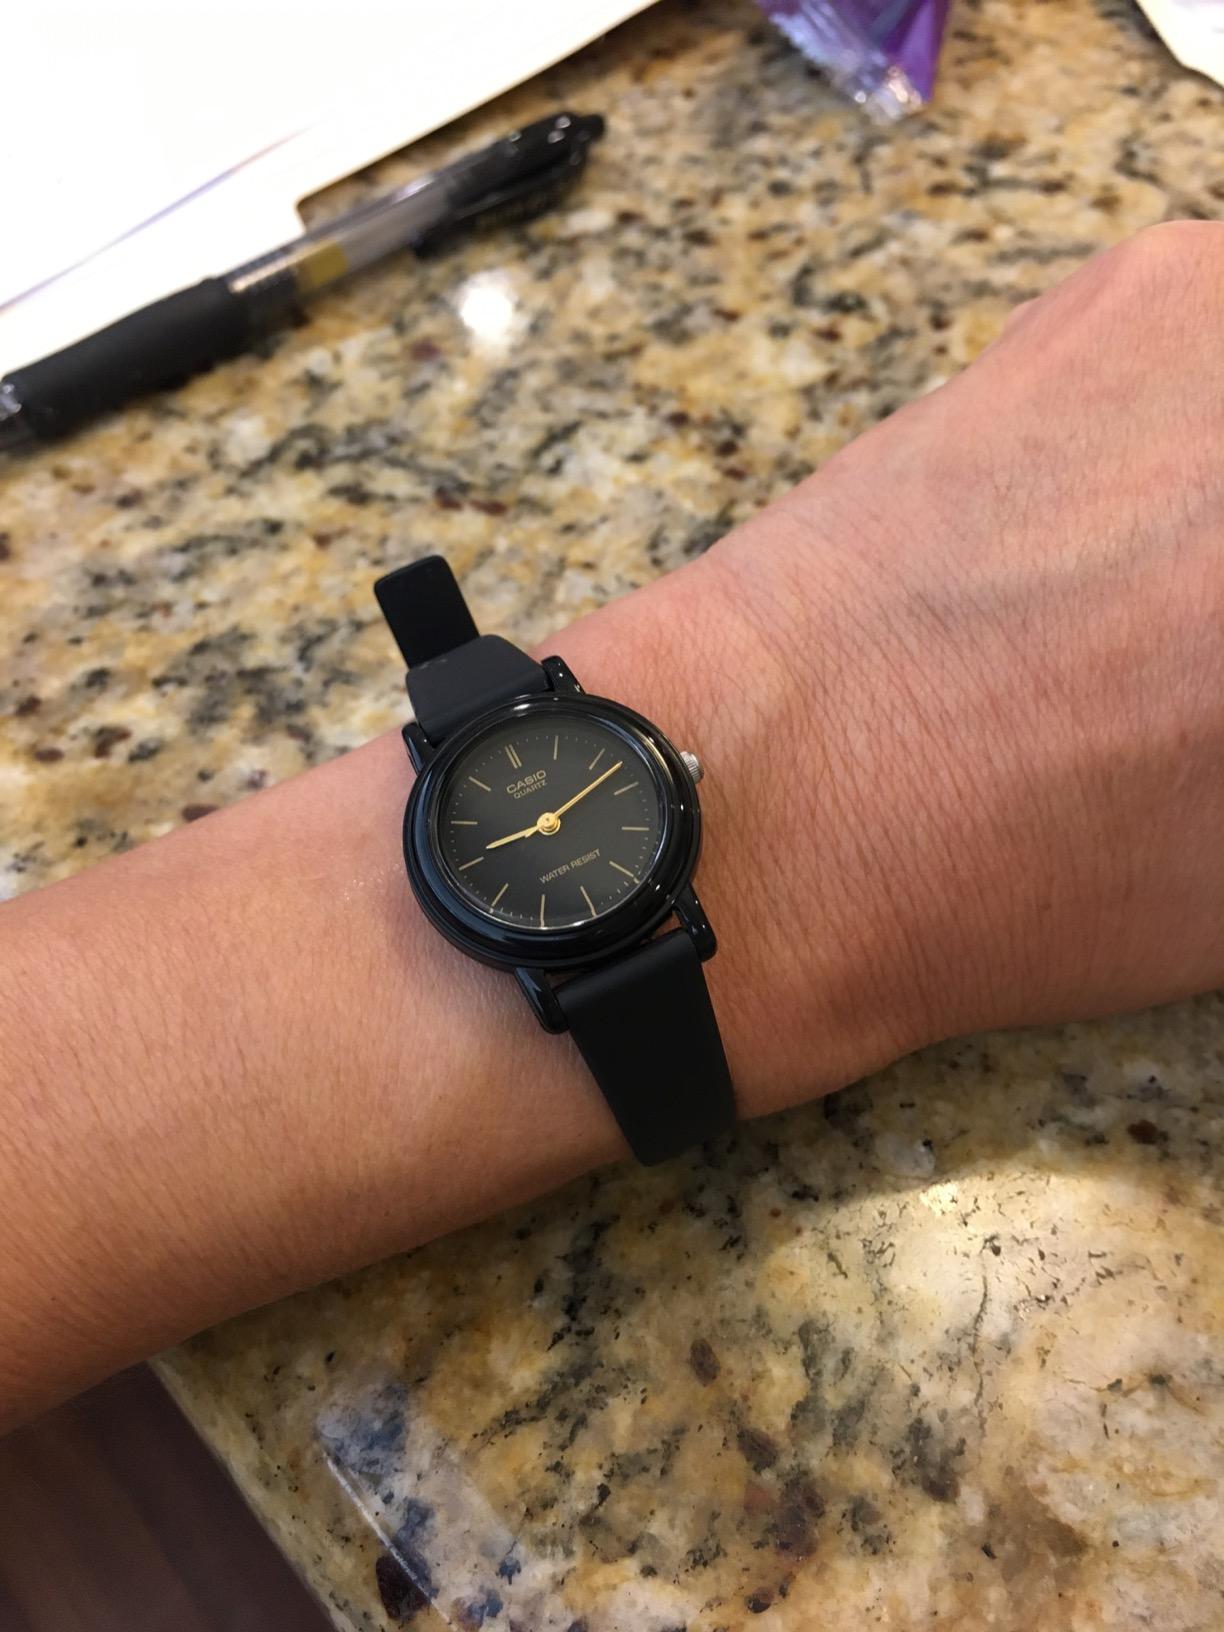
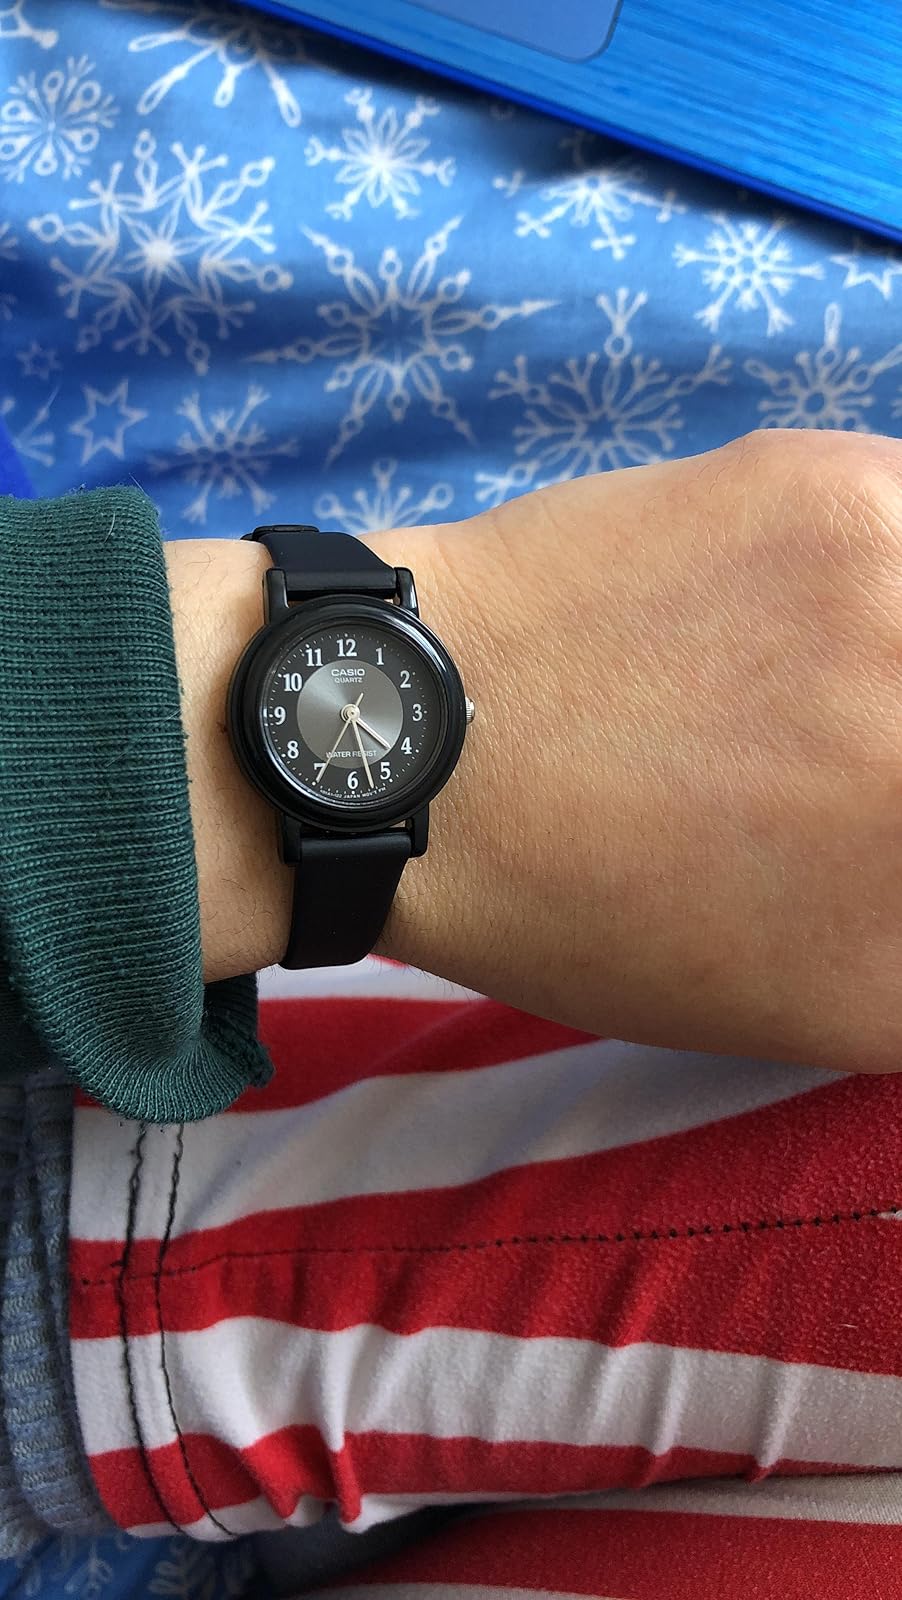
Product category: accessories_watch
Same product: no